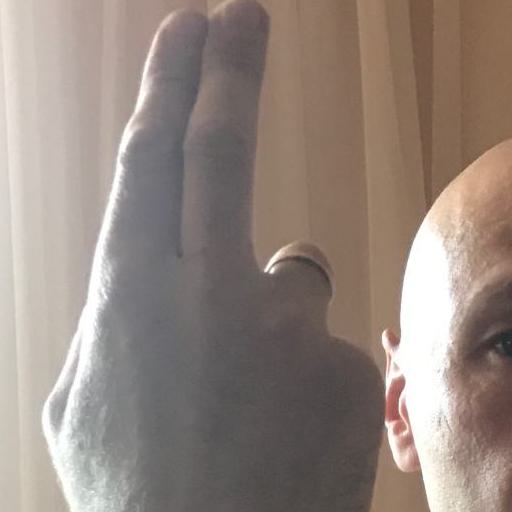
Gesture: two_up_inverted